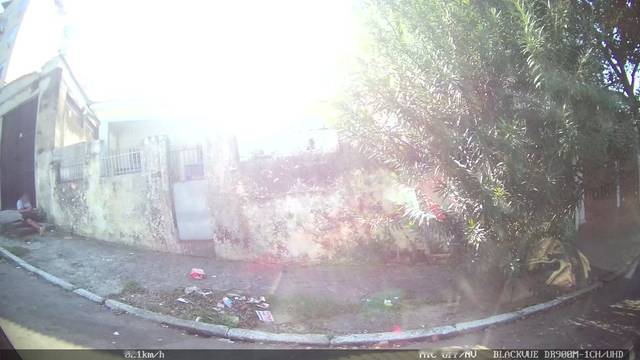
Region: Brazil
Coordinates: -22.784, -43.311